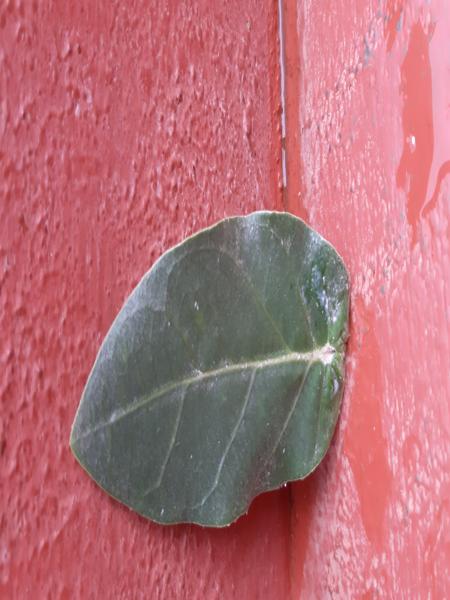
Plant: Ekka